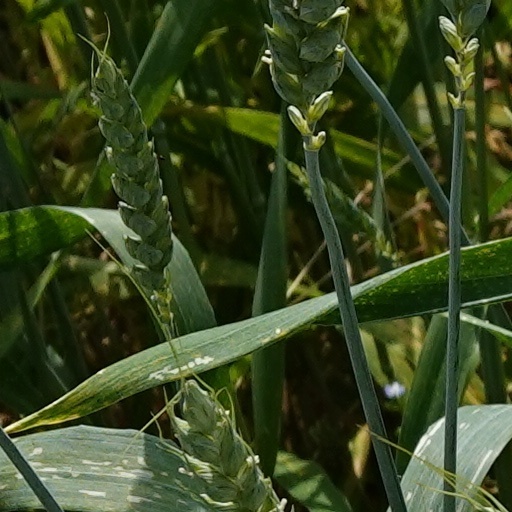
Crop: wheat